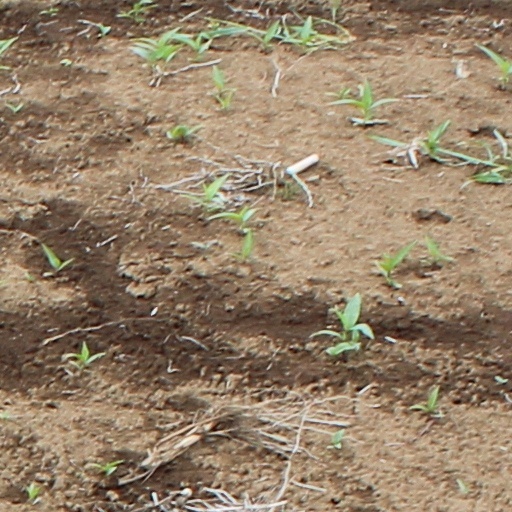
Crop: wheat